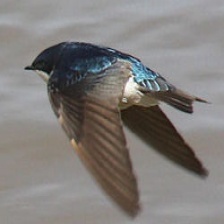
Species: TREE SWALLOW
Scientific name: TACHYCINETA BICOLOR